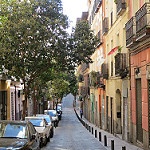
Scene: Outdoor